List of Johns Hopkins University student organizations

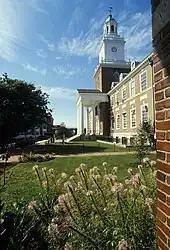
Gilman Hall, Center for the Humanities

Hopkins Student Enterprises (HSE) is a venture capital fund and umbrella organization to foster innovation and facilitate resources and mentorship to student entrepreneurs. Current businesses that are in operation are as follows: